436th Operations Support Squadron

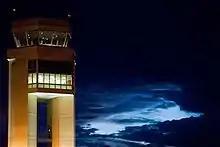
Dover Air Force Base’s Control Tower undergoes tests during construction Nov. 10, 2008. The renovation helped modernize equipment and techniques air traffic controllers use at Dover AFB, Del. (U.S. Air Force photo by Roland Balik)

The 436th Operation support squadron (436th OSS) is an active United States Air Force squadron. It is assigned to the Air Mobility Command Eighteenth Air Force, and is based at Dover Air Force Base, Delaware.